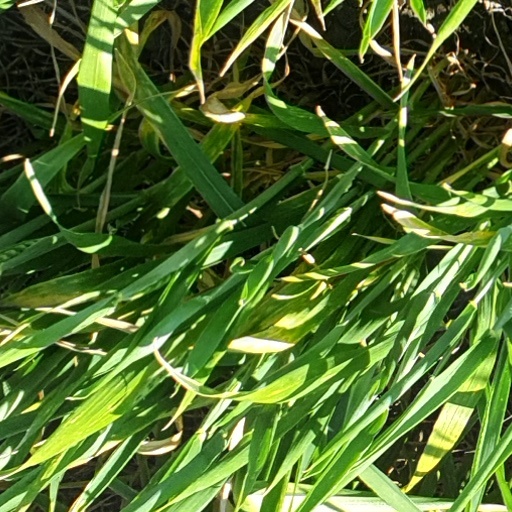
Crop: wheat